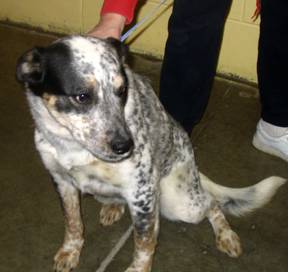
Label: dog